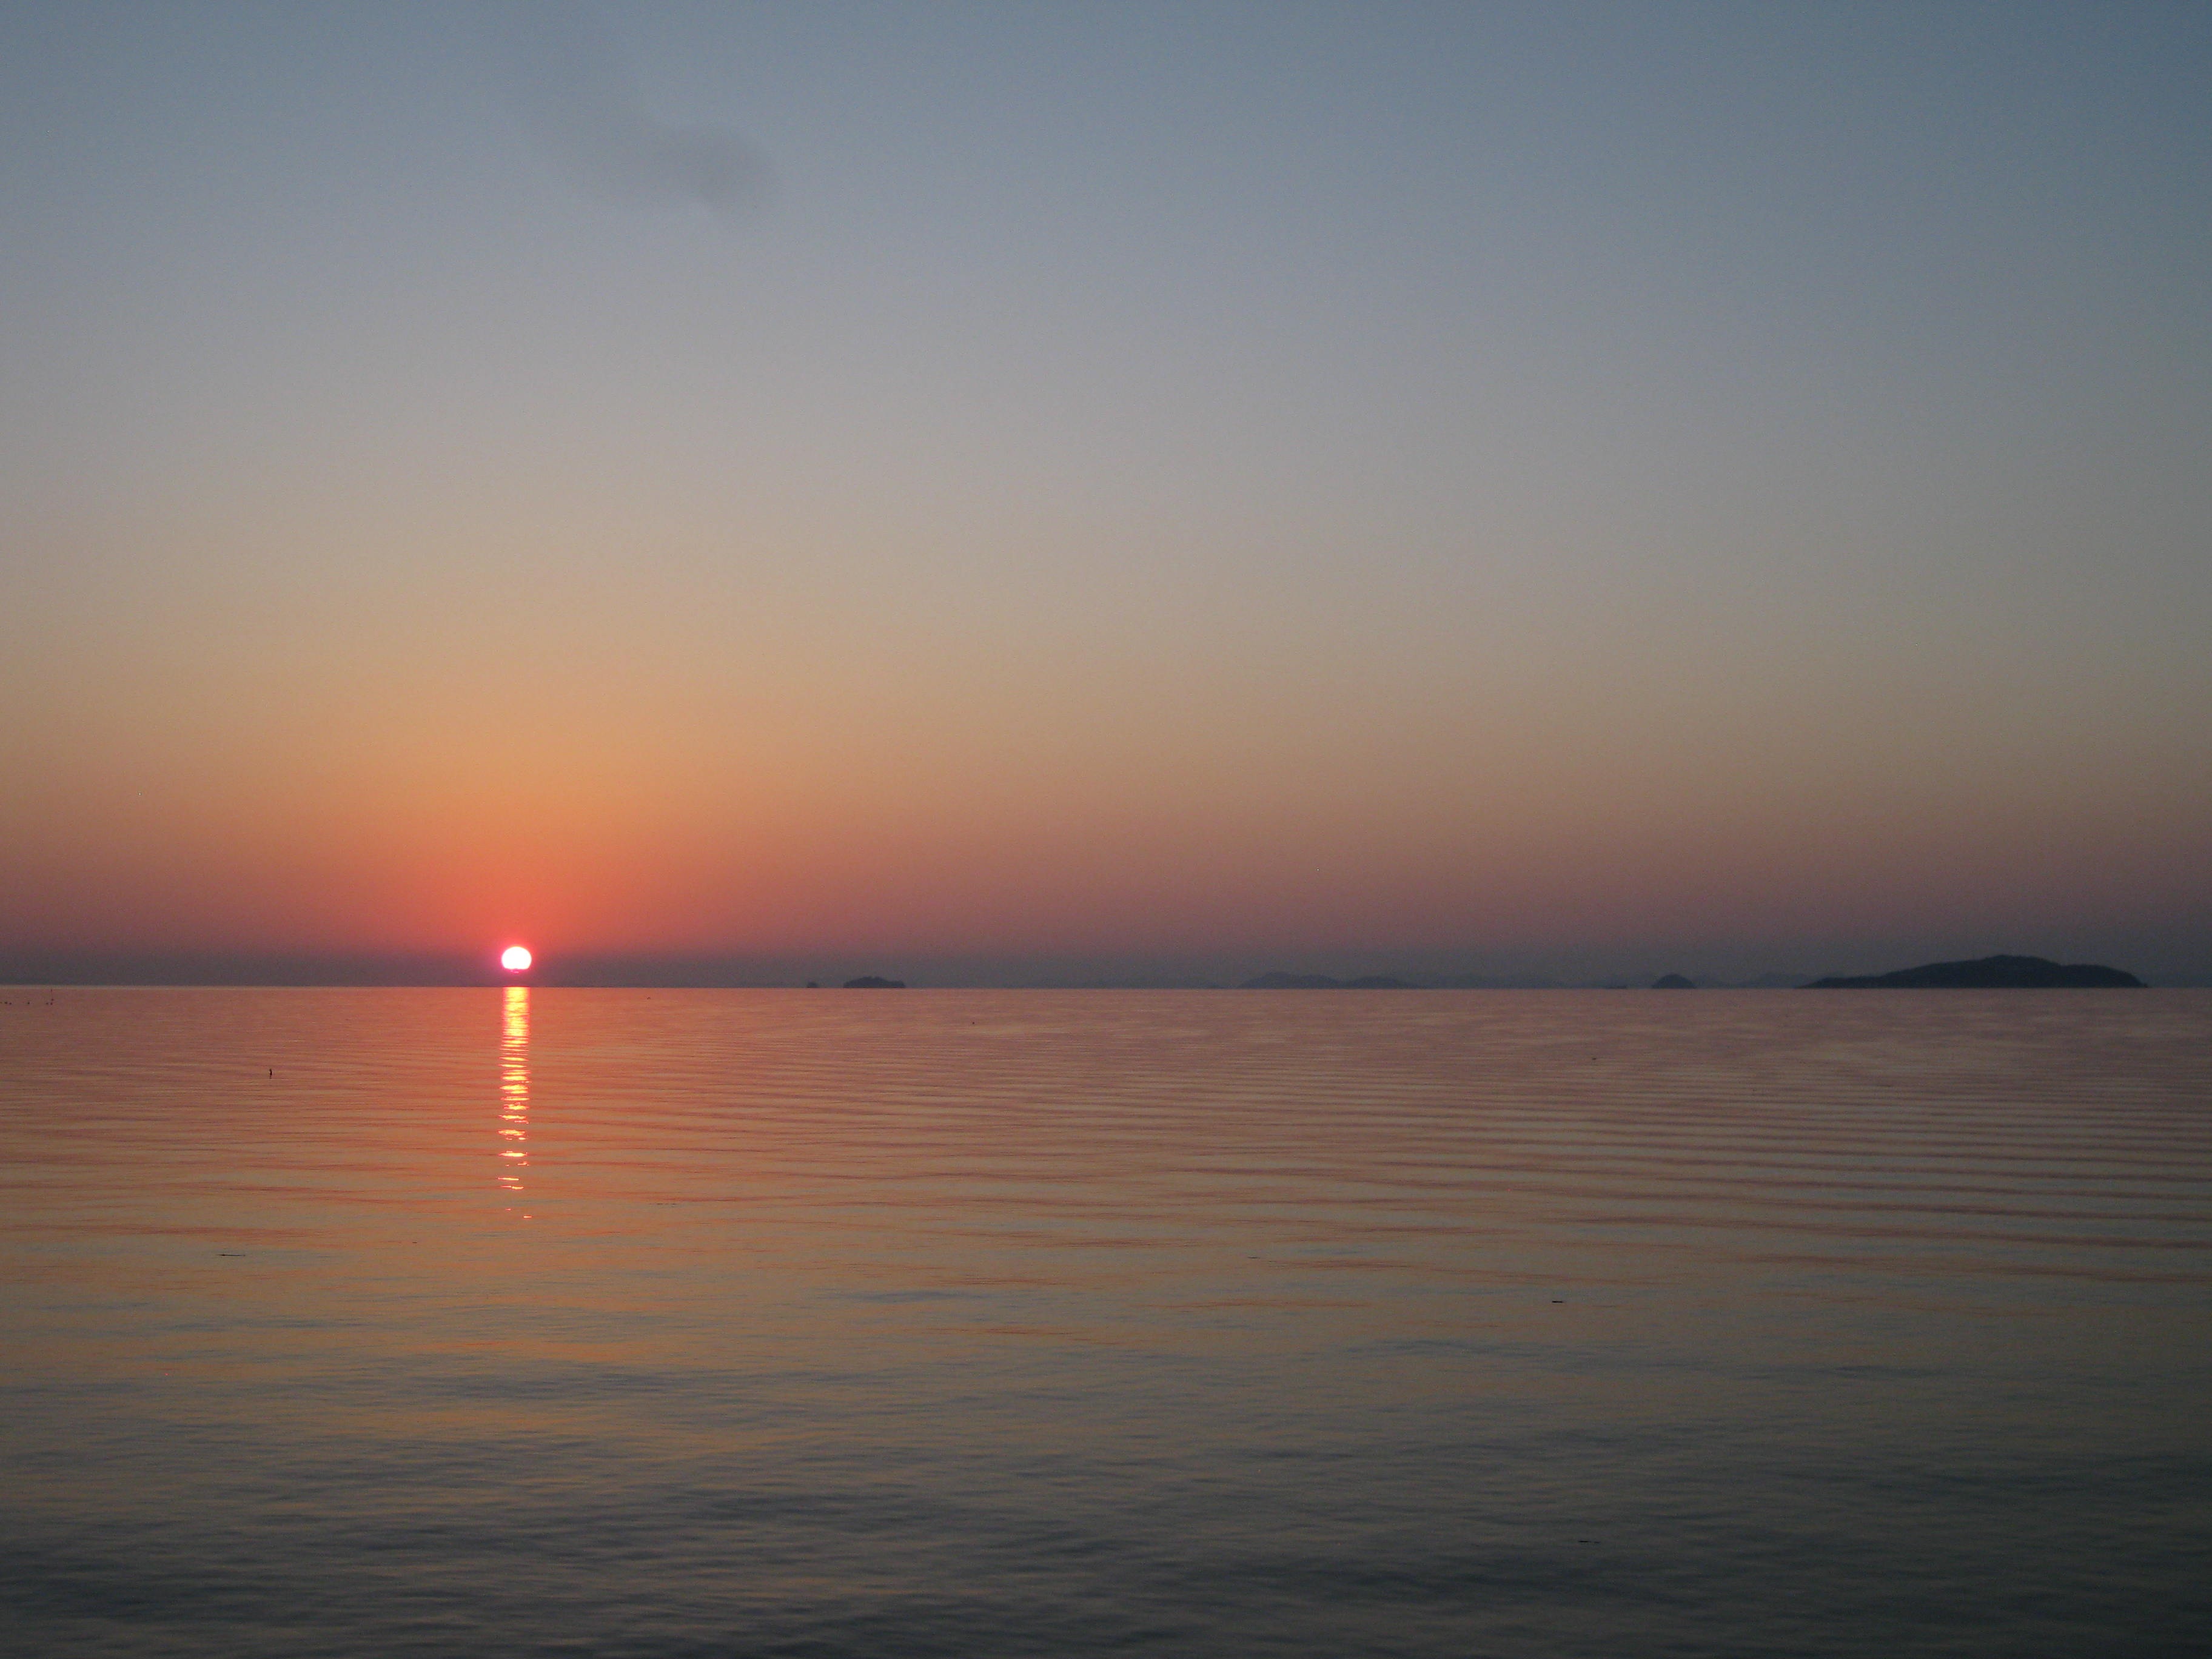
beach, sea, ocean, horizon, sun, sunrise, sunset, sunlight, morning, wave, dawn, atmosphere, dusk, evening, reflection, afterglow, sunset over the sea, to sea, atmospheric phenomenon, wind wave